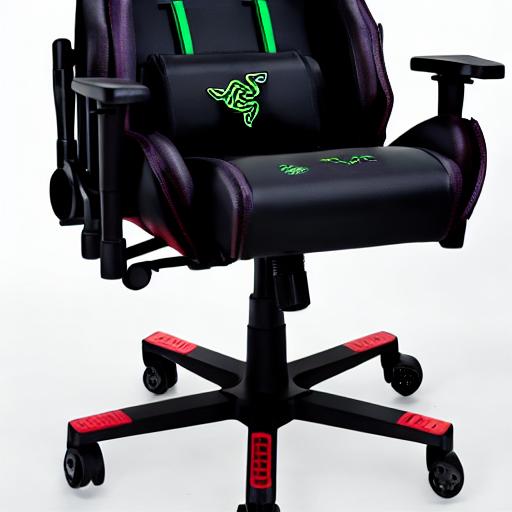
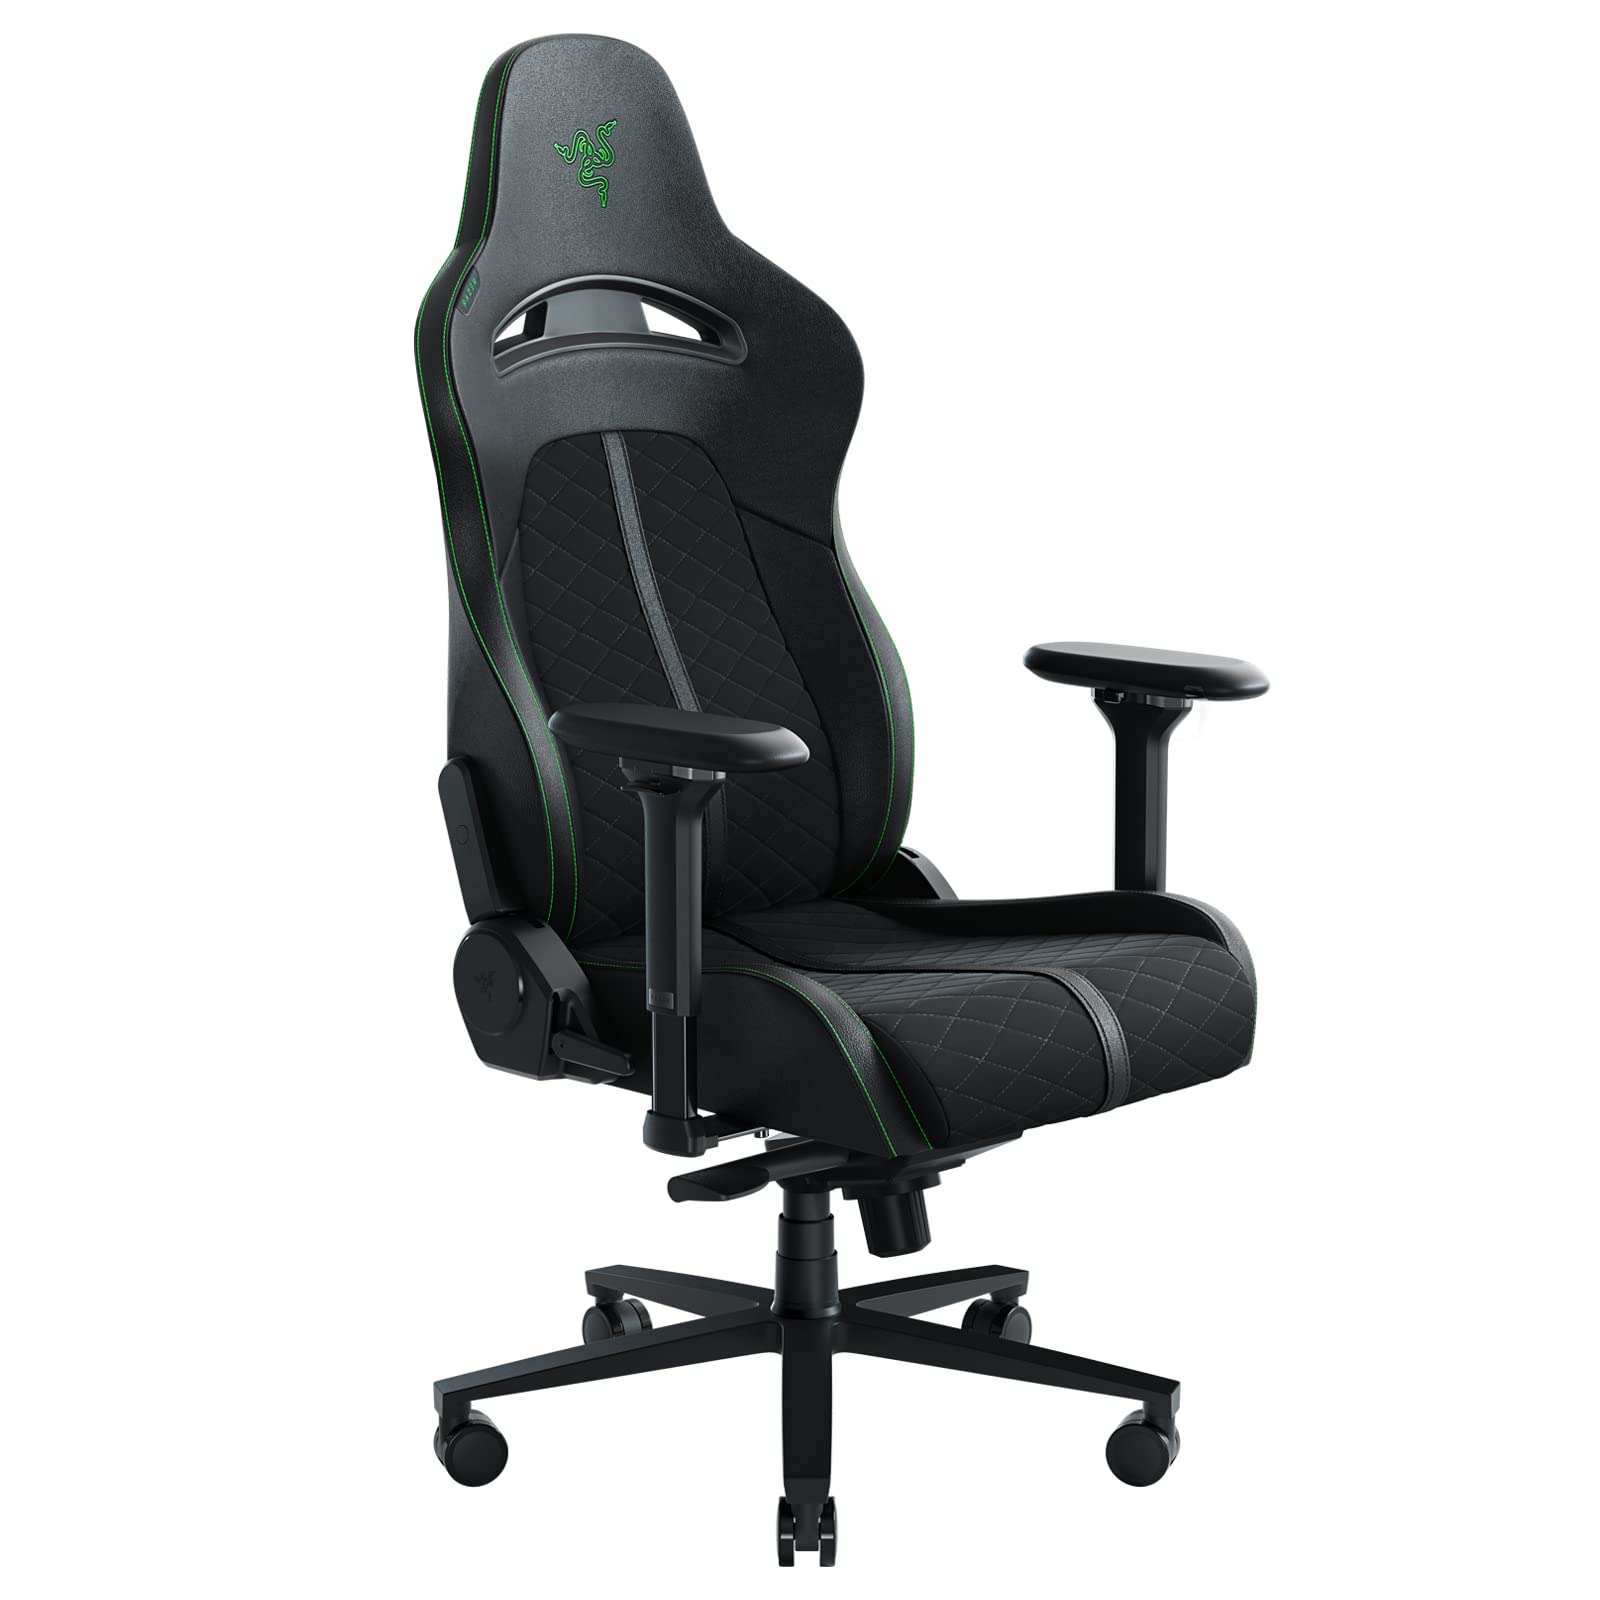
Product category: items_chair
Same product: no